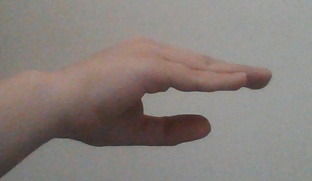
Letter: jeem